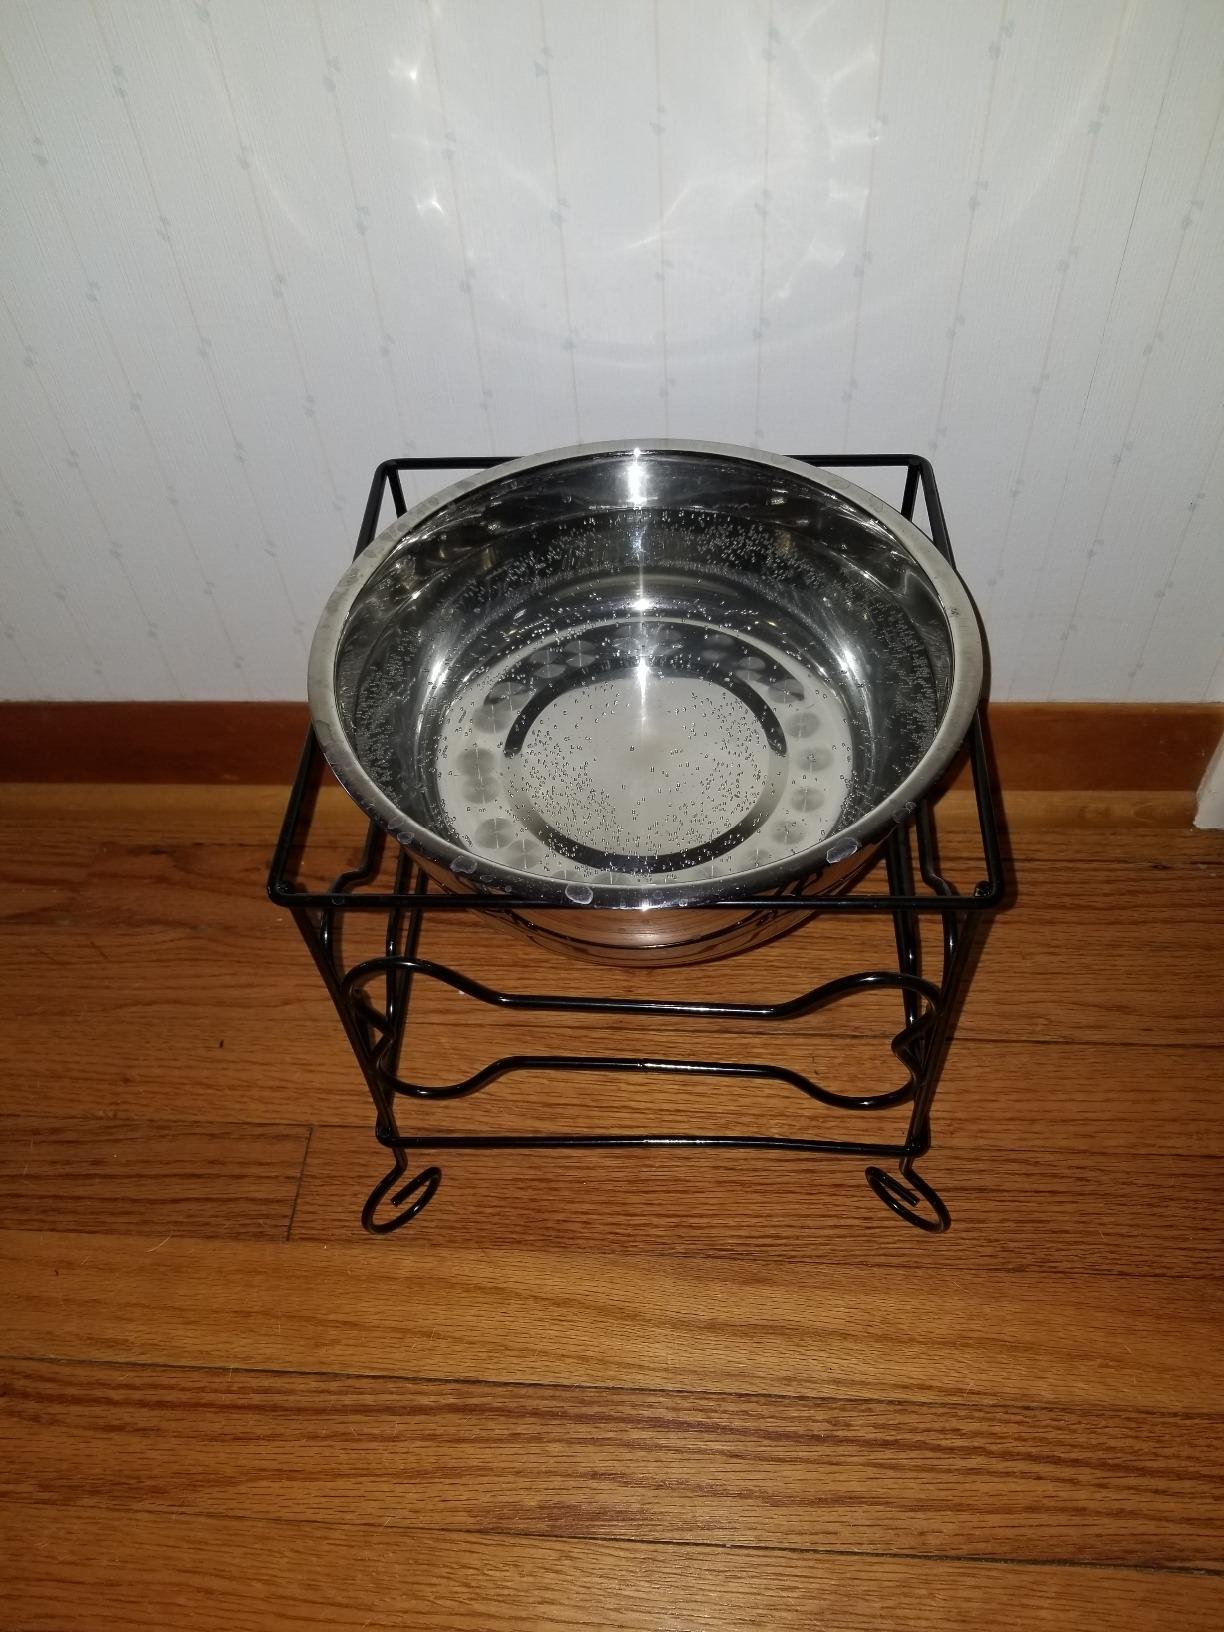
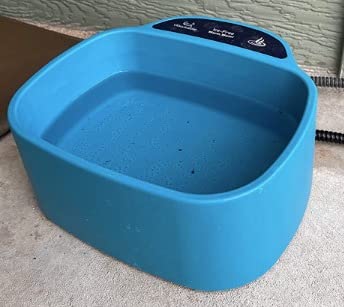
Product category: items_bowl
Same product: no